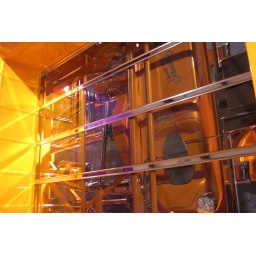
The Lexan bed of the purple over orange Ford pick-up.